Charrería

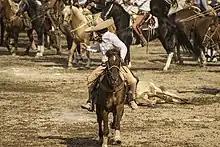
charro on horseback.

There are five types of attire that the charro may own. They are the "working", "half-gala", "gala", "grand gala", and "etiquette". The most commonly used attire is the "working" uniform. This is the suit that is worn in the competitions. The "grand gala" uniform is the most layered. It will come complete with a felt charro sombrero with silver and gold embroidery, and the jacket and pants are of fine cashmere with silver buttons. The "working" uniform is the most simple. It includes a plain button up shirt, a bow, pants, boots and a palm leaf charro sombrero.